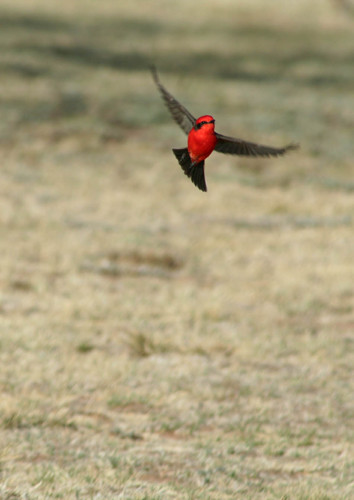
a bird with bright red breast, back and head; black secondaries and primaries and black feet.
the side, belly, and breast are bright red and very colorful. the undertail coverts are black.
this is a red bird with black coverts and rectrices and black eye rings.
red bird with black wings and retrices. also has black eyebrow.
a small red bird with black on its tail, wings and face.
this red bird has black wings and a black tail as well as a black eyebrow.
this is a red bird with black wings and tail and a black stripe on its head.
a bird with a red breast and black tail feathers.
this bird has wings that are black and has a red belly
this bird is red with black and has a very short beak.
Species: Vermilion Flycatcher